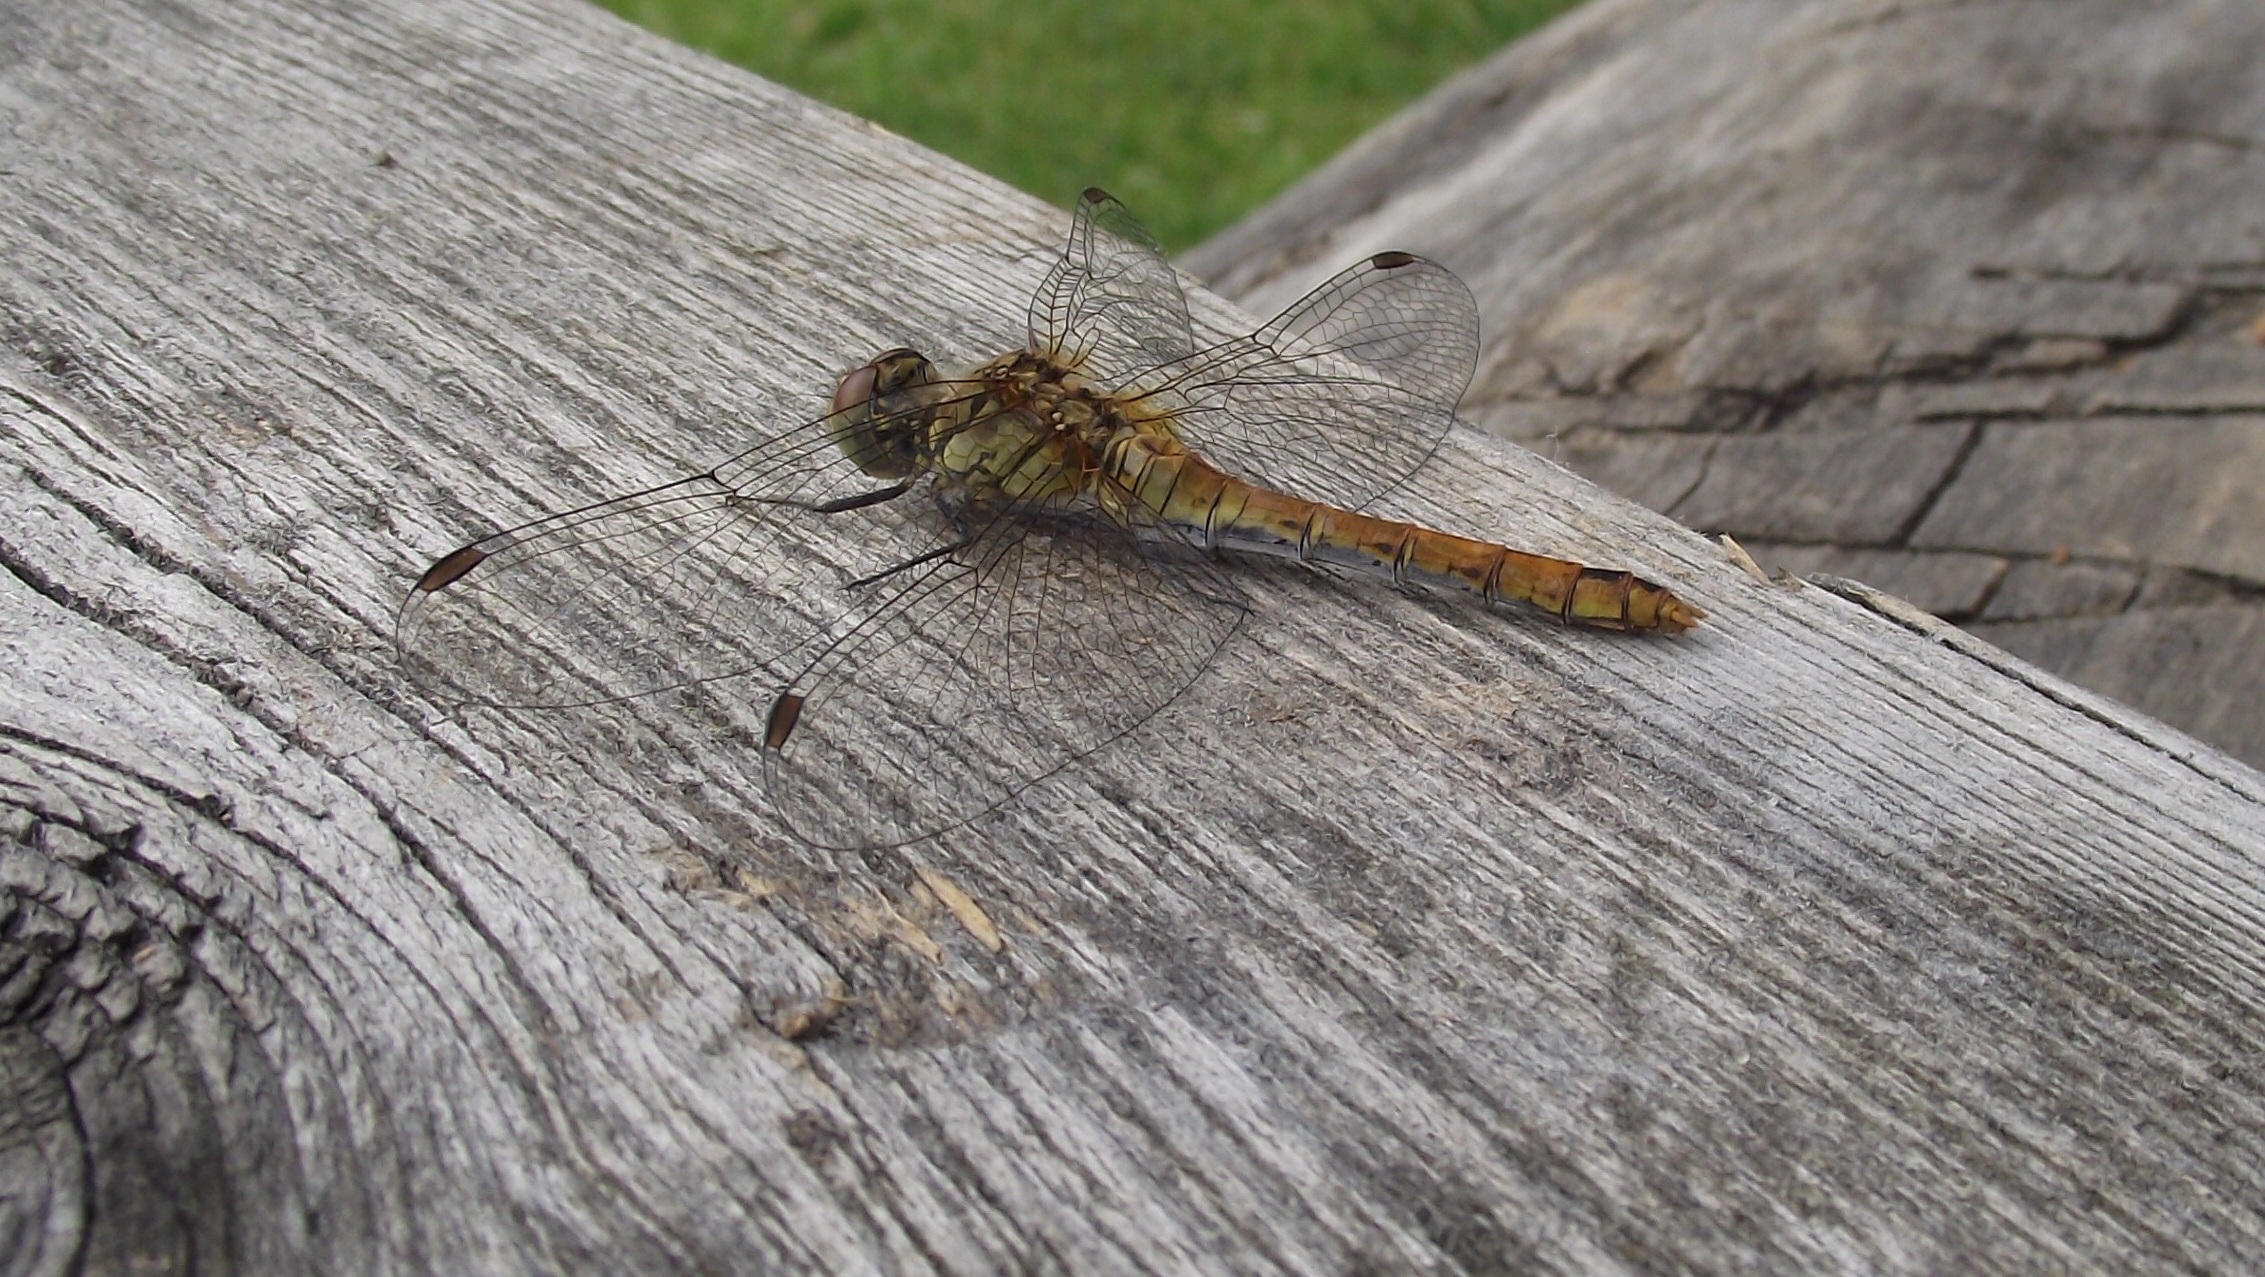
tree, nature, wood, summer, wildlife, insect, fauna, invertebrate, holidays, dragonfly, beauty, bugs, pest, fragile, arthropod, wa ka, moths and butterflies